Pedro Nolasco da Silva

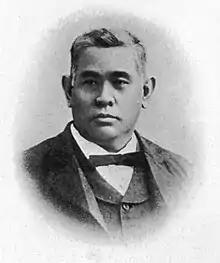
da Silva in 1908

Pedro Nolasco da Silva (6 May 1842 – 12 October 1912) was a Macanese interpreter-translator, teacher, civil servant, writer, journalist and politician. Amongst other important positions, he was President of the Municipal Council of Macau, founding partner and president of the (APIM), founder and director of the Pedro Nolasco Commercial School, head of the and patron of the Holy House of Mercy of Macau.